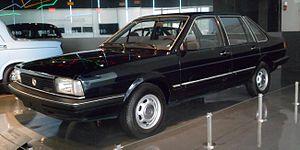
La Santana est une berline tricorps de Volkswagen, basée sur la seconde génération de Volkswagen Passat. Elle a d'abord été introduite en 1981 et elle est produite jusqu'en 2013 en Chine.